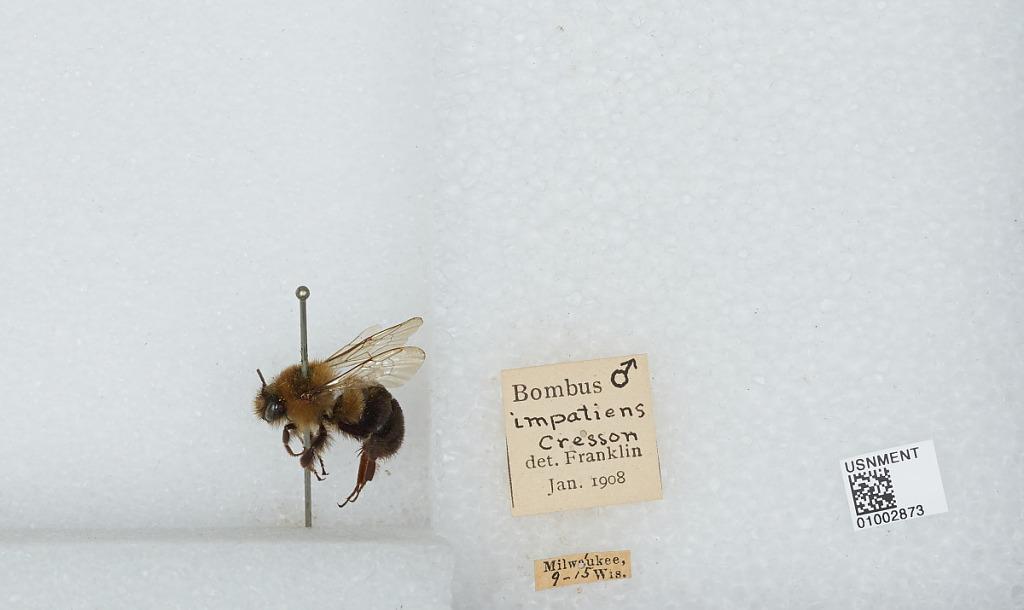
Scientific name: Bombus (Pyrobombus) impatiens Cresson
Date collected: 1915-9-
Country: United States
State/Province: Wisconsin
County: Milwaukee
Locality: Milwaukee
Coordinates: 43.05, -87.95
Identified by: Franklin